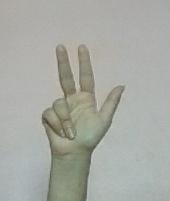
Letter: al